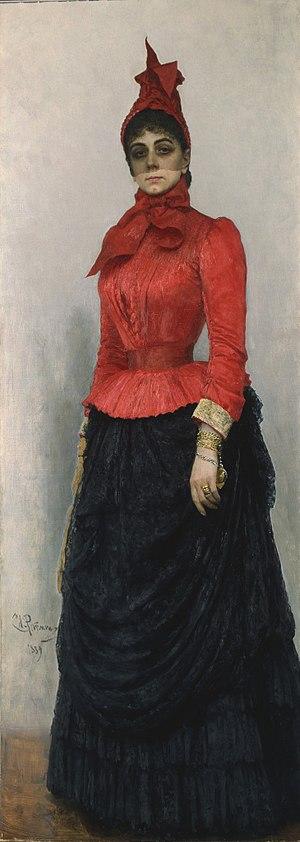
La baronne Varvara Ivanovna Uexküll von Guillenband, de son nom de naissance Loutkovskaïa, de son premier mariage Glinka Mavrina est née en 1850 à Saint-Pétersbourg, et morte en 1928 à Paris est une activiste sociale, femme de lettres, éditrice, activiste culturelle et sociale et bienfaitrice russe. Elle a écrit en français sous le pseudonyme de V. Rouslane.
La famille von Üxküll-Gyllenband ou Uexküll-Gyllenbandt est une famille de la noblesse balte de l'ancien gouvernement d'Estland en Livonie, issue de la famille Üxküll, originaire de Brême en Allemagne, venue en Livonie au Moyen Âge. Ils avaient le titre de baron et ont essaimé en Russie, en Suède et à nouveau en Allemagne.
Ilia Iefimovitch Répine est un peintre russe né le 24 juillet 1844 et mort le 29 septembre 1930 à Kuokkala.